European exploration of Australia

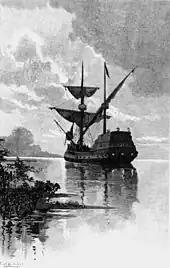
19th-century artist impression of the ship "Duyfken" in the Gulf of Carpentaria

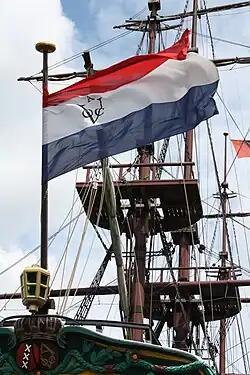
Replica of an East Indiaman of the Dutch East India Company/United East India Company (VOC)

Although a theory of Portuguese discovery in the 1520s exists, it lacks definitive evidence. In 1606, Dutch explorers made the first recorded European sightings of, and first recorded landfalls on, the Australian mainland. The first ship and crew to chart the Australian coast and meet with Aboriginal people was the "Duyfken" captained by Dutch navigator, Willem Janszoon. He sighted the coast of Cape York Peninsula in early 1606, and made landfall on 26 February at the Pennefather River near the modern town of Weipa on Cape York. The Dutch charted the whole of the western and northern coastlines and named the island continent "New Holland" during the 17th century, but made no attempt at settlement. William Dampier, an English explorer and privateer, landed on the north-west coast of New Holland in 1688, and again in 1699 on a return trip.